Happy Feet (penguin)

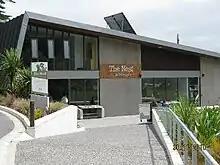
Exterior of the animal hospital Nest Te Kōhanga

After Happy Feet arrived at the zoo, veterinarians anaesthetised him and took x-rays, revealing that his oesophagus and proventriculus (stomach) were full of sand. A stomach rupture was considered possible, and he was given a 50 percent chance of survival. He was put on an intravenous drip due to dehydration, and had water pumped down his throat to flush out most of the sand from his oesophagus, but it still remained in his proventriculus. Overnight, Happy Feet excreted some sand, indicating that a portion had moved through his digestive system. To encourage him to expel the material, he was given oily foods and laxatives.